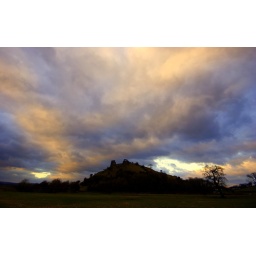
On my wazy home from the beach this evening, the sky was incredible over the. castle.